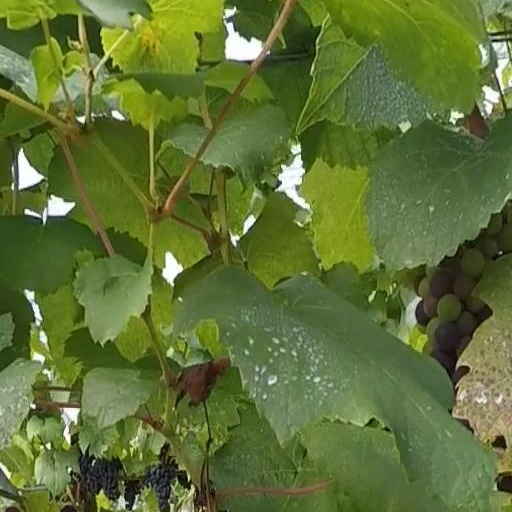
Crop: grape